Vaccine storage

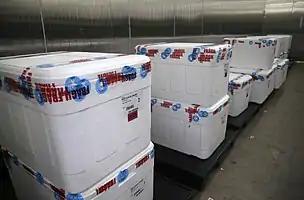

Vaccine storage relates to the proper vaccine storage and handling practices from their manufacture to the administration in people. The general standard is the 2–8 °C cold chain for vaccine storage and transportation. This is used for all current US Food and Drug Administration (FDA)-licensed human vaccines and in low and middle-income countries. Exceptions include some vaccines for smallpox, chickenpox, shingles and one of the measles, mumps, and rubella II vaccines, which are transported between −25 °C and −15 °C. Some vaccines, such as the COVID-19 vaccine, require a cooler temperature between −80 °C and −60 °C for storage.